Andrew County Courthouse

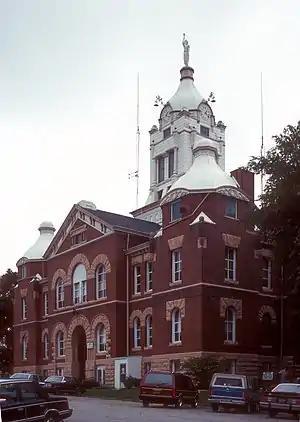
Andrew County Courthouse, January 2007

Andrew County Courthouse is a historic courthouse located at Savannah, Andrew County, Missouri. It was built in 1898, and is a two-story, Romanesque Revival style rectangular brick and stone building. It projecting central entrance bay. It features a three-story clock tower with an octagonal ogee roof and similarly roofed smaller corner towers.